Automatic transmission fluid

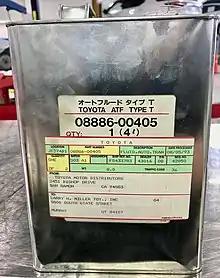
1988 Toyota Type T ATF

One major revision occurred in September 1992, when low-temperature viscosity requirements, volatility requirements, viscosity change limits after high-temperature exposure and improved oxidation limits were introduced. These changes raised the performance of MERCON fluids above ESP M2C166-H levels.